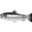
Label: trout